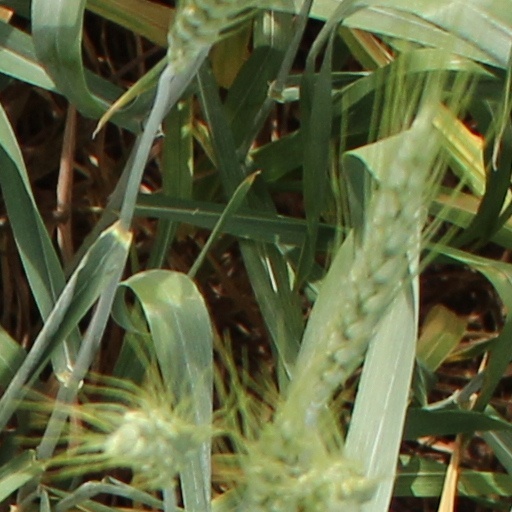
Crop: wheat